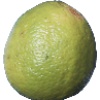
Label: Limes 1